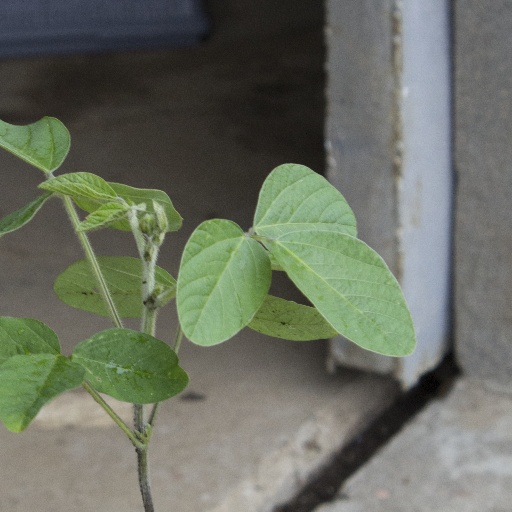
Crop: soybean